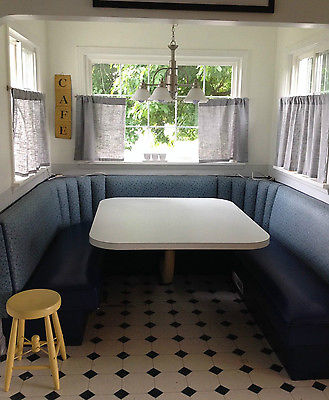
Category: table